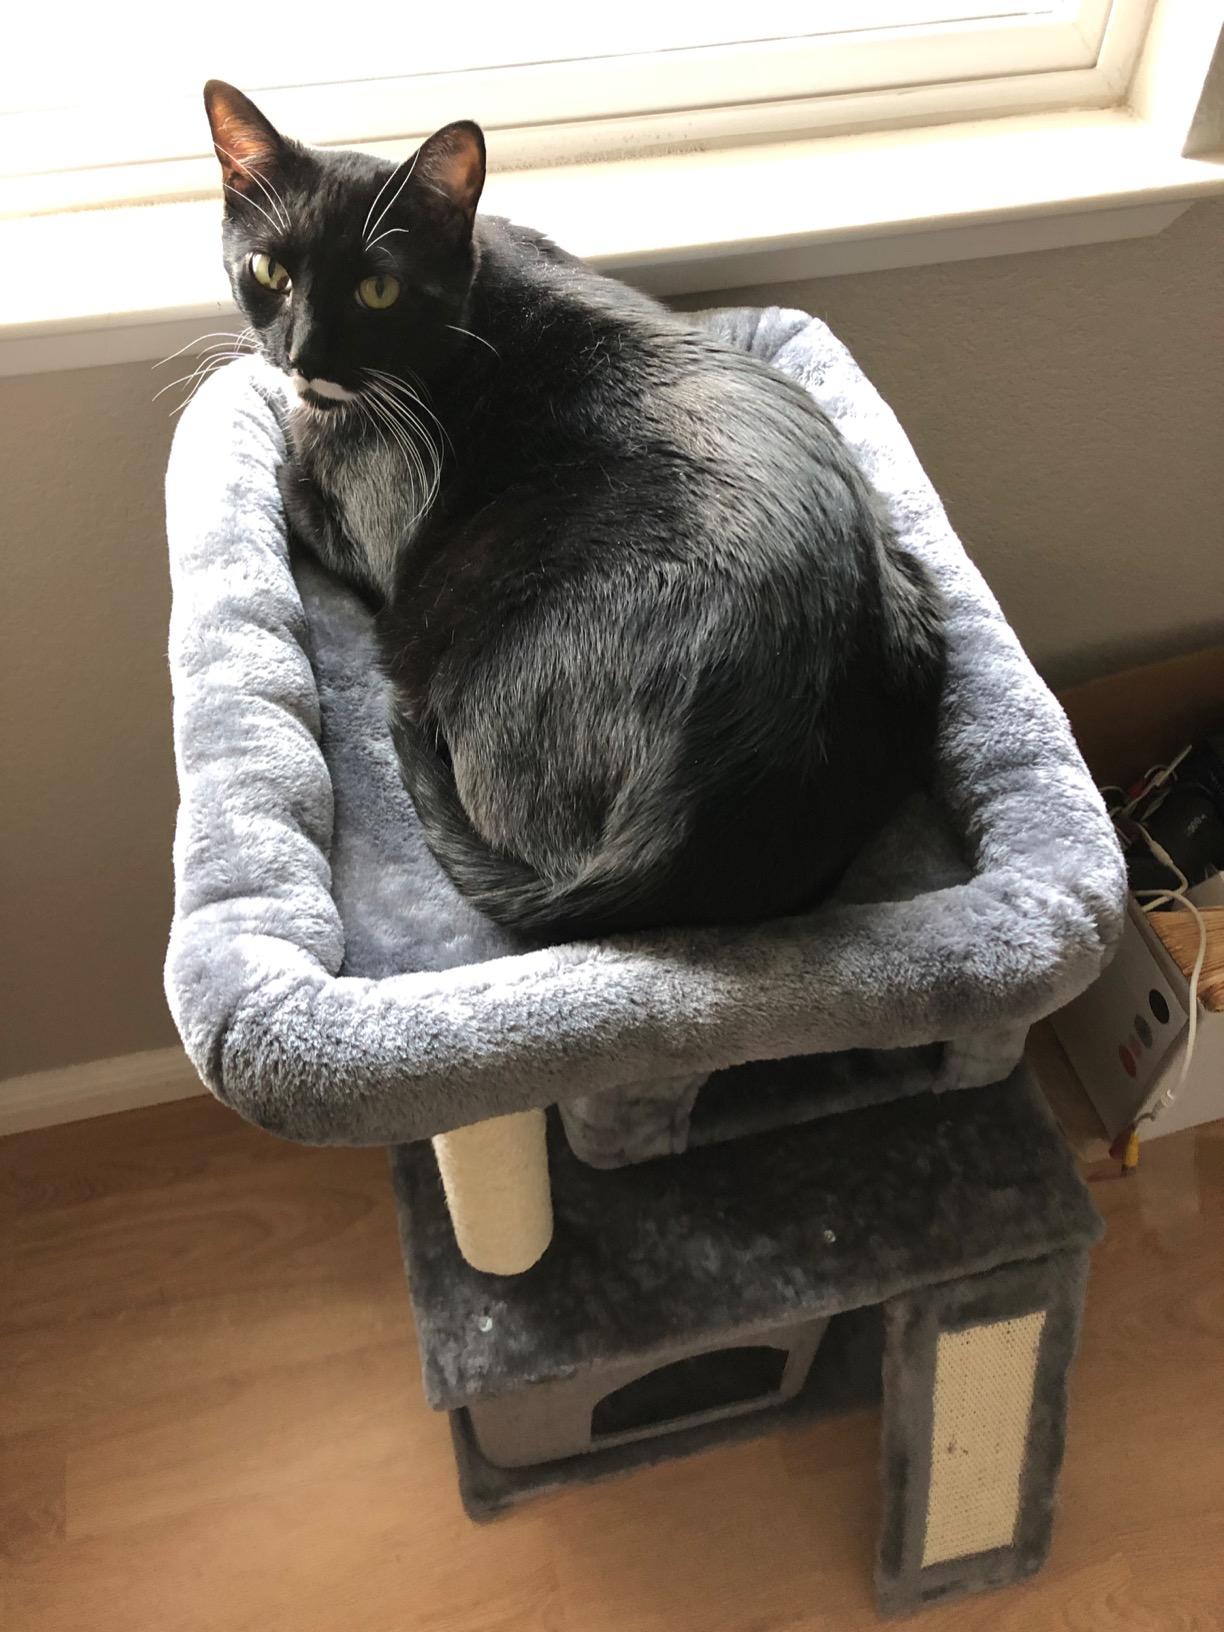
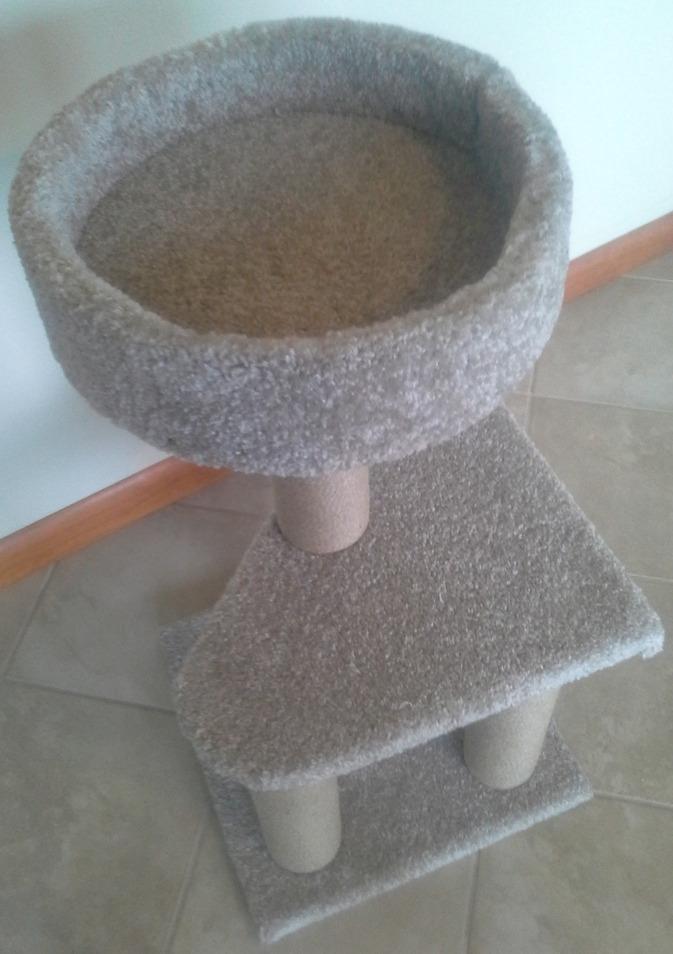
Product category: items_cat tree
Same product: no